New York Public Library

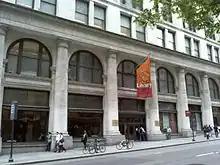
The Science, Industry and Business Library

The organizers of the New York Public Library, wanting an imposing main branch, chose a central site along Fifth Avenue between 40th and 42nd Streets, on top of the Croton Reservoir. John Shaw Billings, the first director of the library, created an initial design that became the basis of the new building containing a huge reading room on top of seven floors of book stacks, combined with a system that was designed to get books into the hands of library users as fast as possible. The architectural firm Carrère and Hastings constructed the structure in the Beaux-Arts style, and the structure opened on May 23, 1911. It was the largest marble structure up to that time in the United States.